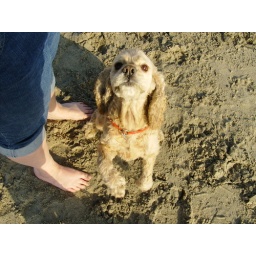
Took Star and Baby to dog beach in Long Beach on Sunday April 20th